Langendorf railway station

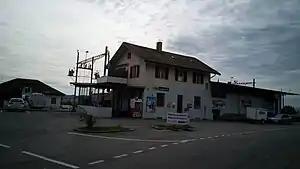
The station building in 2018

Langendorf railway station is a railway station in the municipality of Langendorf, in the Swiss canton of Solothurn. It is an intermediate stop on the standard gauge Solothurn–Moutier line of BLS AG and is served by local trains only.